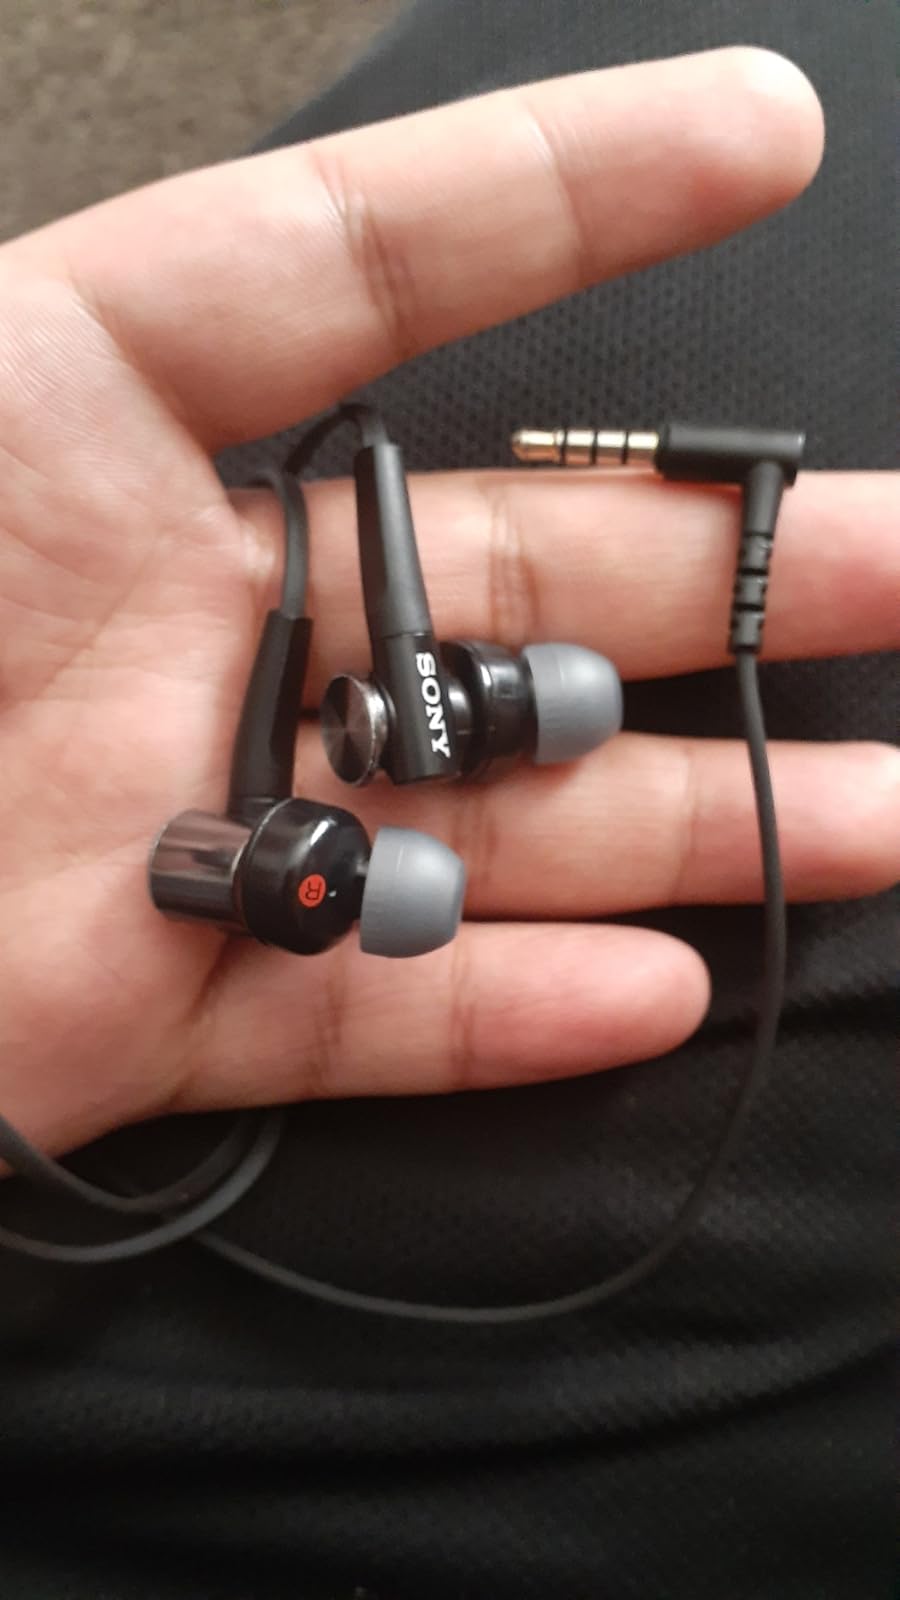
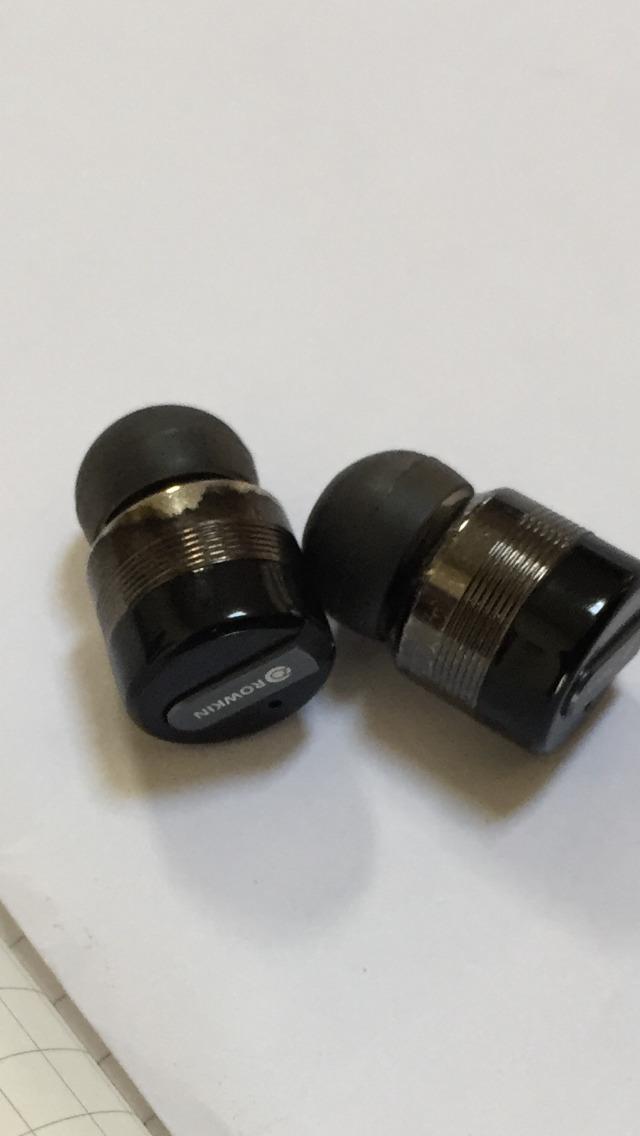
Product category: headphones
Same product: no